Christian Lacroix

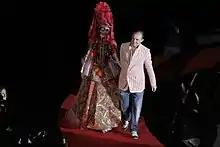
Christian Lacroix, Arles, France, July 2008

Christian Marie Marc Lacroix (born 16 May 1951) is a French fashion designer. The name may also refer to the company he founded.